Northern nail-tail wallaby

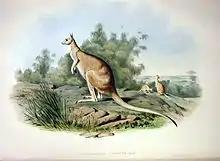
Lithograph by Henry C. Richter, published by John Gould in the mid-18th century

An endemic species of northern Australia that favours a diverse range of arid habitat and may be common at some locations in its broad distribution range. They occur in the northern parts of the continent, generally inland from the coastline, from the east at Cape York Peninsula, through the Top End and through the Kimberley region to the northwestern coast. The areas occupied by "Onychogalea unguifera" are patchily distributed within the large range, sometimes locally common or abundant at favoured sites, and this has not known to have been greatly altered since the later 20th century.